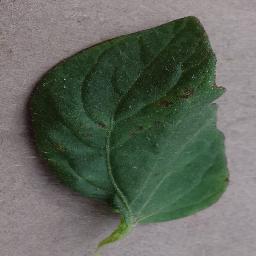
Label: Tomato___Bacterial_spot